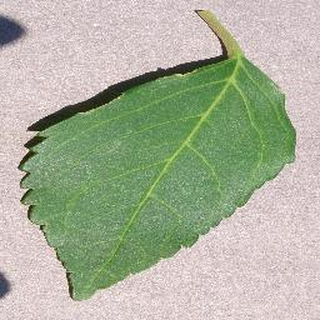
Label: healthy_cherry